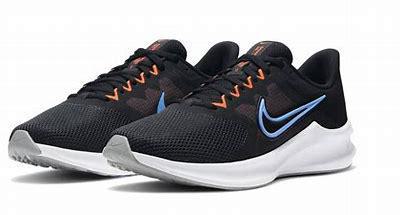
Brand: Nike
Model: Downshifter 11